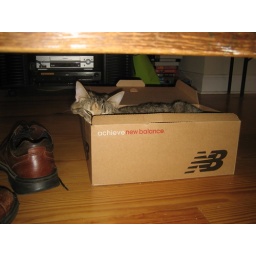
Too-small box, under a table = cat heaven